Ingrid Bolsø Berdal

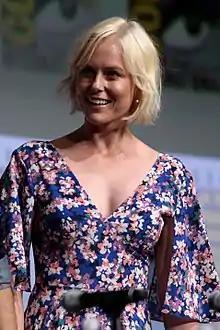
Bolsø Berdal at the 2017 San Diego Comic Con

Ingrid Bolsø Berdal (born 2 March 1980) is a Norwegian actress. She started her career with the 2005 short film "Limbo". Her first leading role was in the Norwegian slasher film "Cold Prey" (2006). She has since appeared in over fourteen films, including "Chernobyl Diaries" (2012), "" (2013), and "Hercules" (2014). From 2016 to 2018, she played the role of Armistice in the HBO series "Westworld" (2016–2022).